Parliament Building (Quebec)

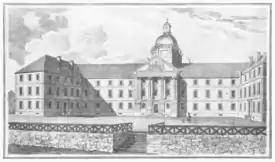
The Old Parliament Building

The Old Parliament Building was built in 1693-1695 by the bishop of the diocese of Quebec, Jean-Baptiste de La Croix de Chevrières de Saint-Vallier, as the seat for the bishopry, and is also therefore known as the Episcopal Palace of Quebec. However, its purpose was changed in 1777, when the government of the province of Quebec started renting the building from the Catholic Church. The Legislative Council, which was a largely advisory body, was seated there.